Common grasshopper warbler

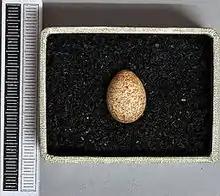
Egg, Collection Museum Wiesbaden, Germany

Male common grasshopper warblers try to attract females by displaying to them. They walk or run along twigs with tail spread, fluttering their wings as they raise and lower them, often carrying a grass or leaf in their beak. In the air, with wings well extended and fluttering, they spread their tail and fluff their feathers.